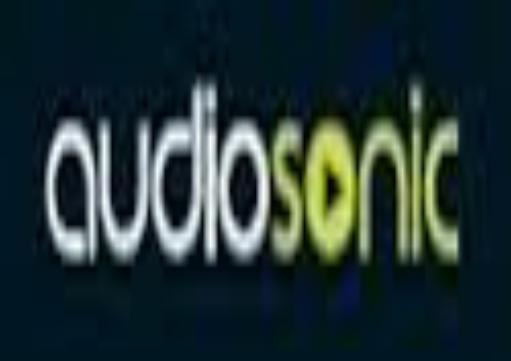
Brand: Audiosonic
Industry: Electronic